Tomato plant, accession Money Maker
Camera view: vertical (180 deg); turntable rotation: 0 degrees
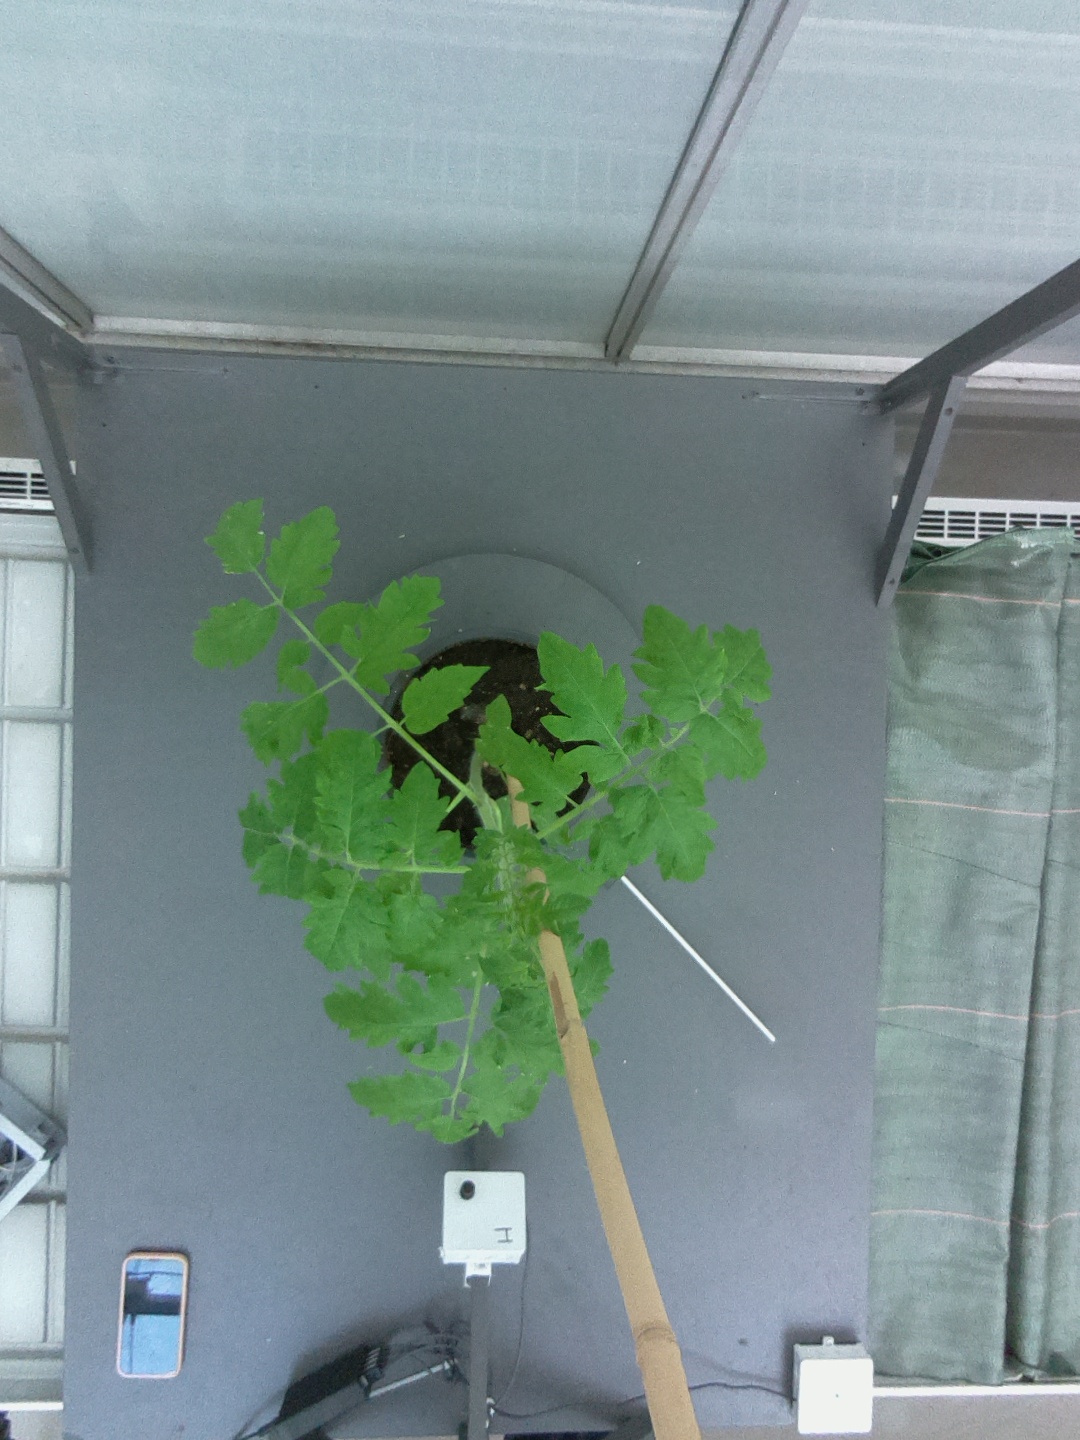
BBCH growth stage 13: 6 of true leaves visible